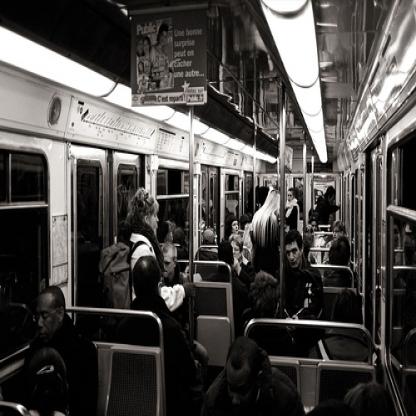
Scene: Indoor